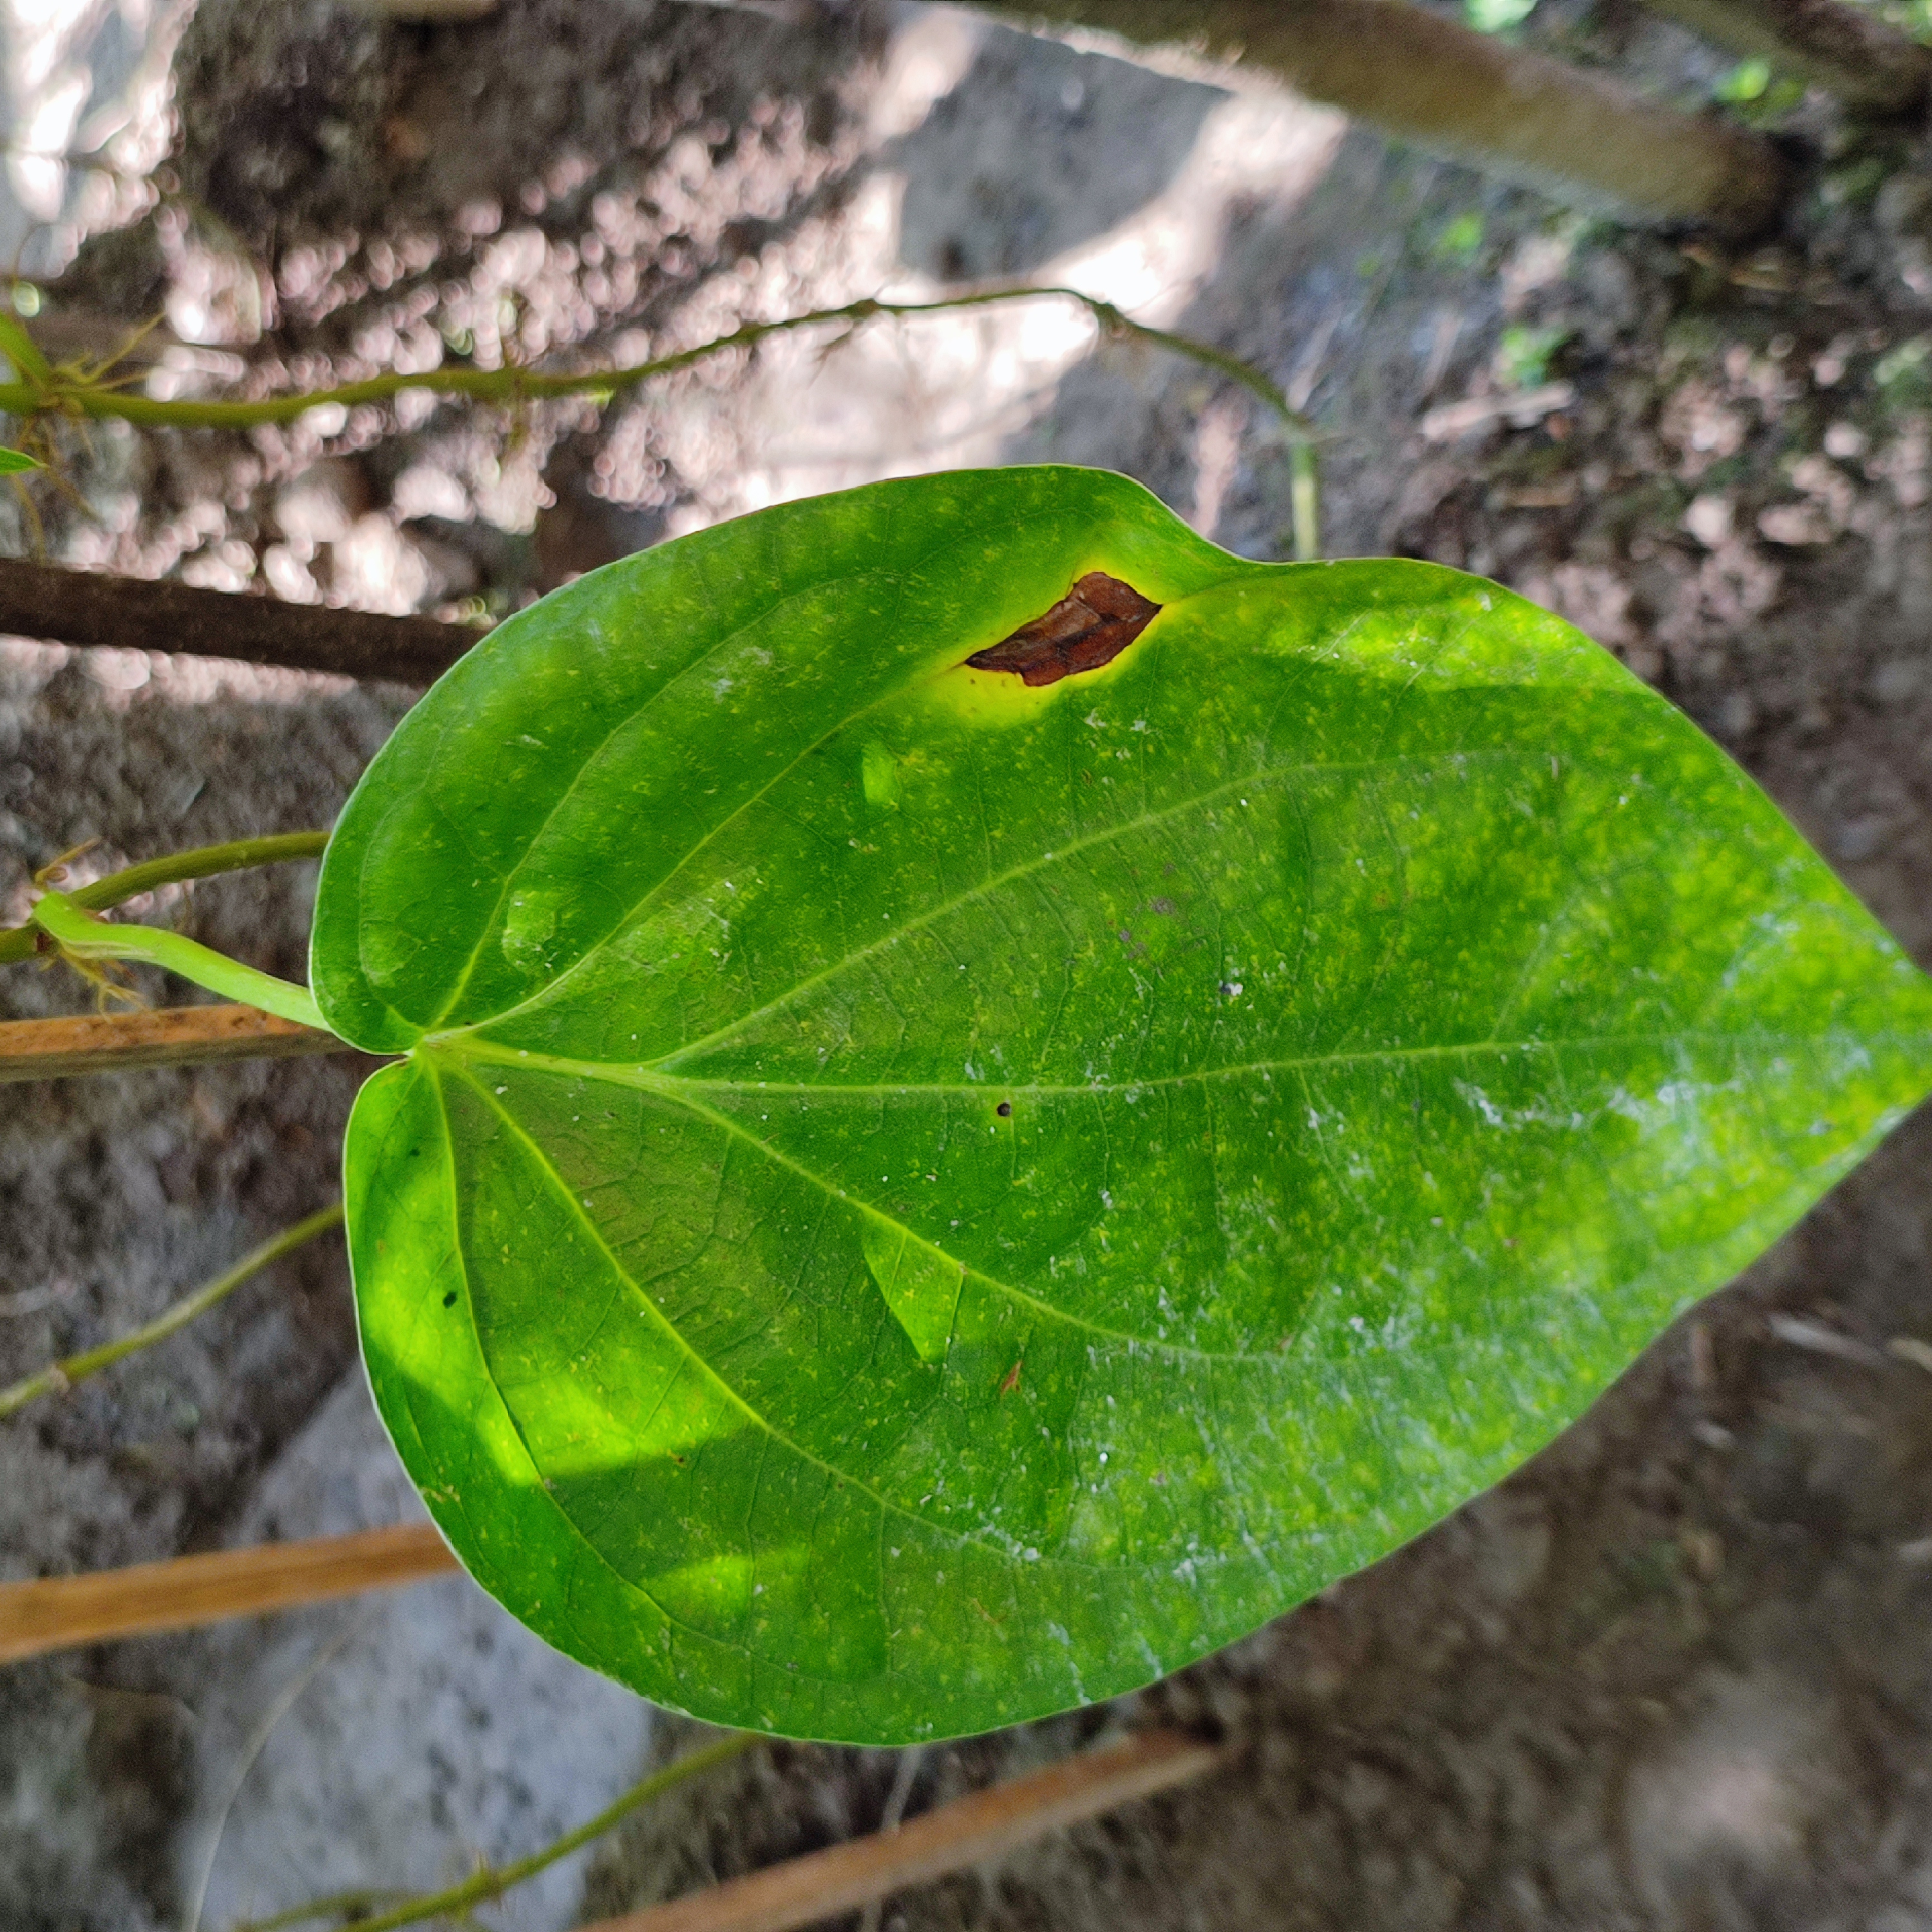
Label: Bacterial_Leaf_Disease